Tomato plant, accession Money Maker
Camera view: bottom (45 deg); turntable rotation: 240 degrees
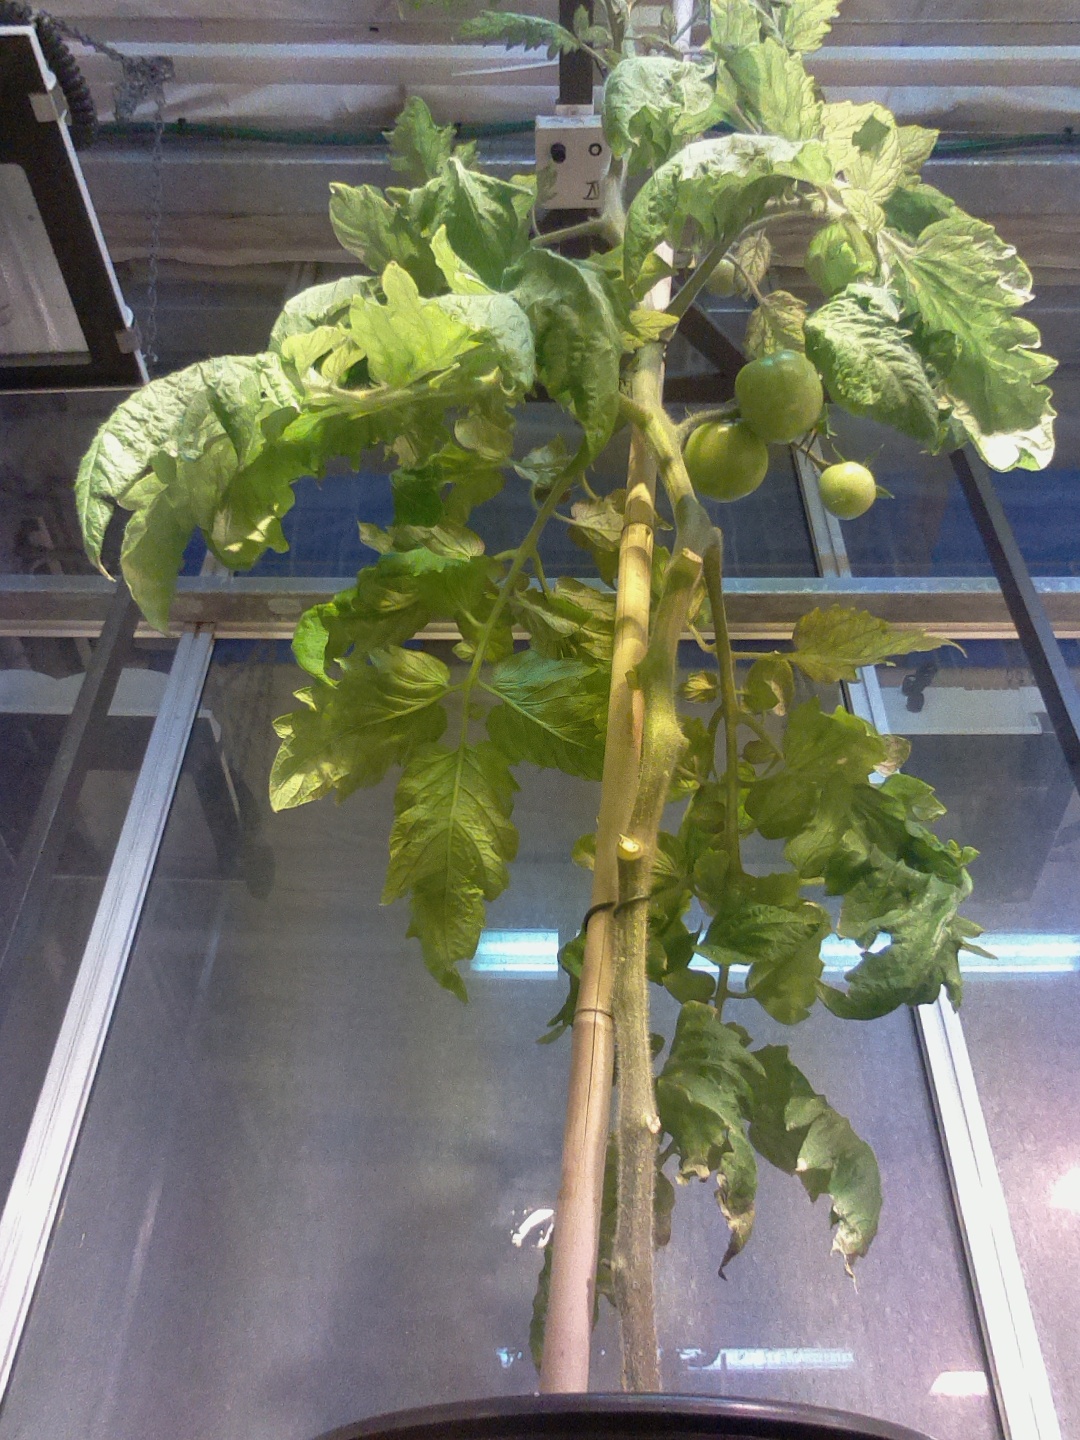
BBCH growth stage 77: 70%-80% of final fruit size